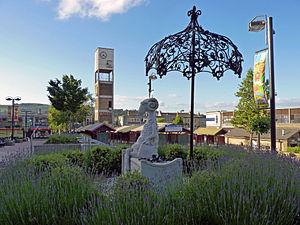
Shipley est une ville du Yorkshire de l'Ouest, en Angleterre. Elle est située au nord de Bradford et relève du district métropolitain de la Cité de Bradford. Au moment du recensement de 2001, elle comptait 28 162 habitants. Sa gare possède cinq voies.